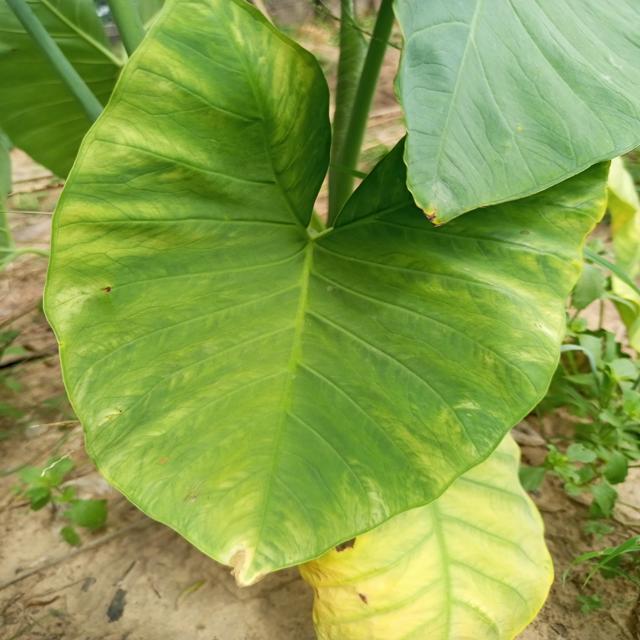
Label: Early_Blight